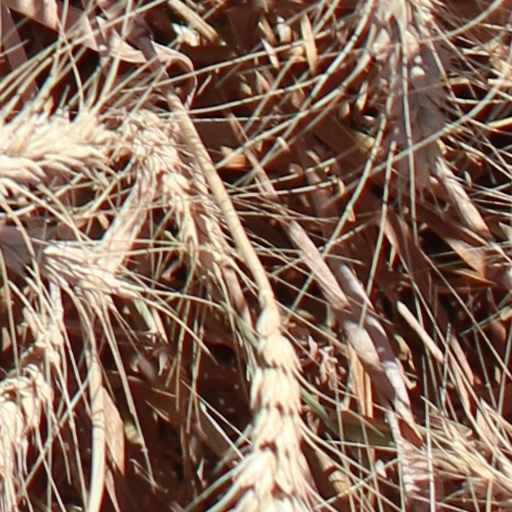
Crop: wheat